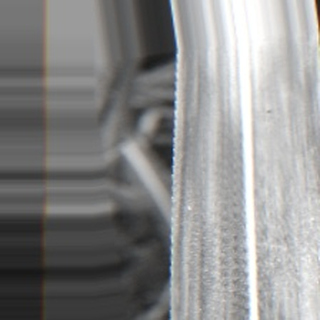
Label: sugarcane_bacterial_blight